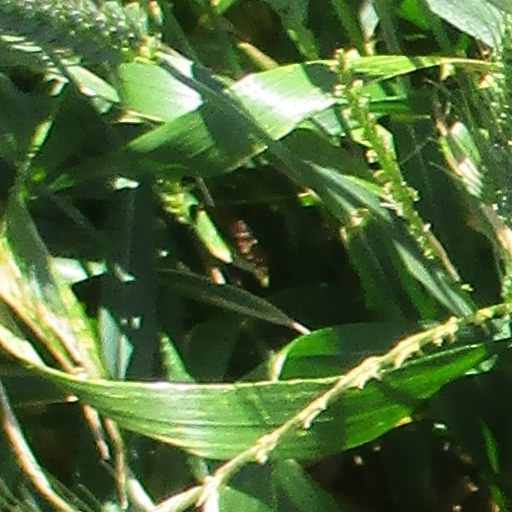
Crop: wheat